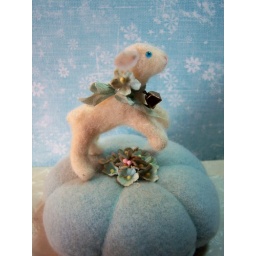
a special blog friend requested a baby lamb...  here he is .. playing in a field of blue flowers!